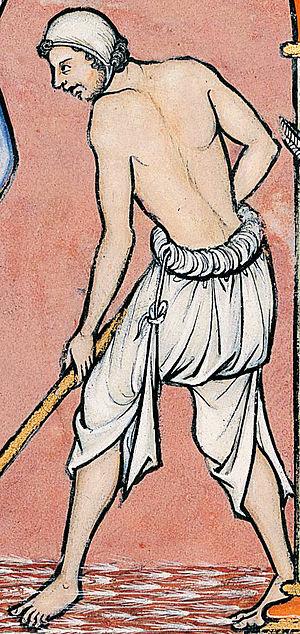
Le paysan est une personne vivant à la campagne d'une activité agricole lui permettant l'autoconsommation. Il peut adopter ou subir une économie de subsistance. Il peut être amené à se déplacer d'une manière saisonnière dans d'autres « pays » par exemple vers des pâturages qui font défaut à ses bêtes. Il façonne son environnement et le paysage par ses différents prélèvements, apports, aménagements, plantations, etc. Ses activités sont souvent multiples : élevage, cultures, maçonnerie, artisanat et, éventuellement, commercialisation de ses excédents de production.